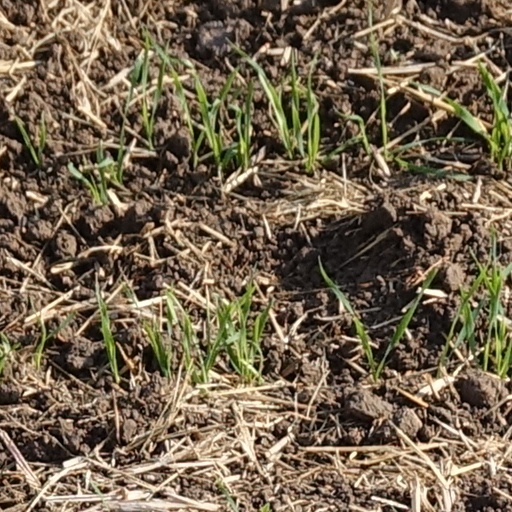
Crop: wheat